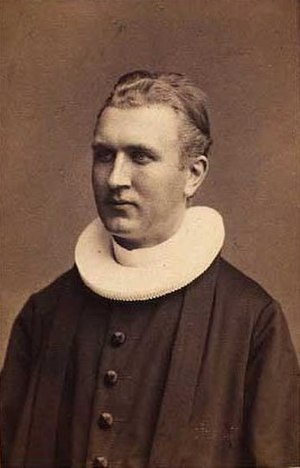
Edvard Blaumüller
Theobald Edvard Julius Blaumüller var en dansk præst, forfatter og teolog.